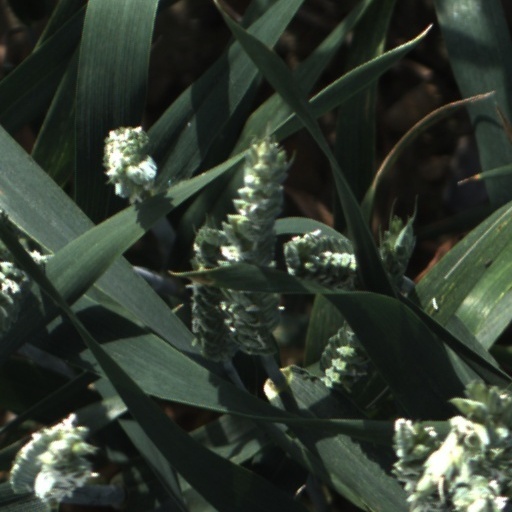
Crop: wheat